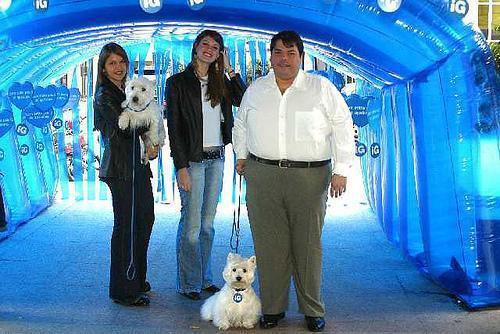
West_Highland_white_terrier